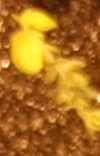
Label: Flax